The Rosses

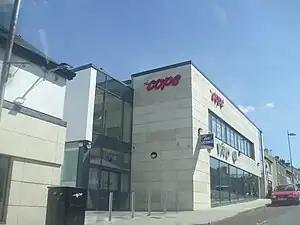
The Cope is a cooperative indigenous to the area, with two major stores in Dungloe (one of which is pictured) and several others around other parts of the Rosses.

The area claims a large proportion of Donegal's tourist income, due to its renowned scenery and its many festivals, including the Mary From Dungloe International Festival. There is a very strong tradition of marching bands emanating from the region; the area boasts many All-Ireland championship bands in all grades and disciplines.